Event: Nepal Earthquake
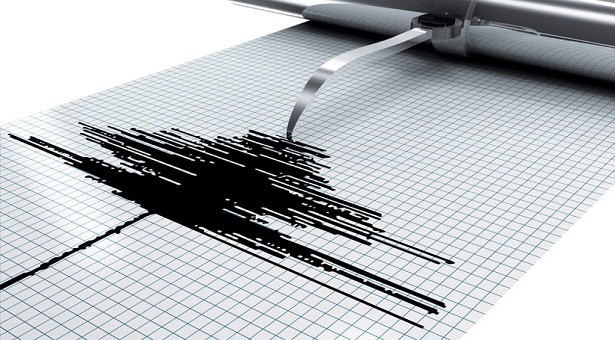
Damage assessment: no_damage